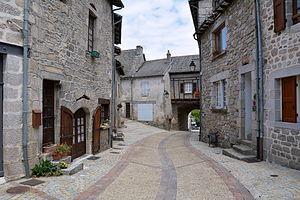
Rue principale (rue Longue) du village de Marcolès, Cantal, Auvergne, France
Marcolès est une commune française, située dans le département du Cantal en région Auvergne-Rhône-Alpes.